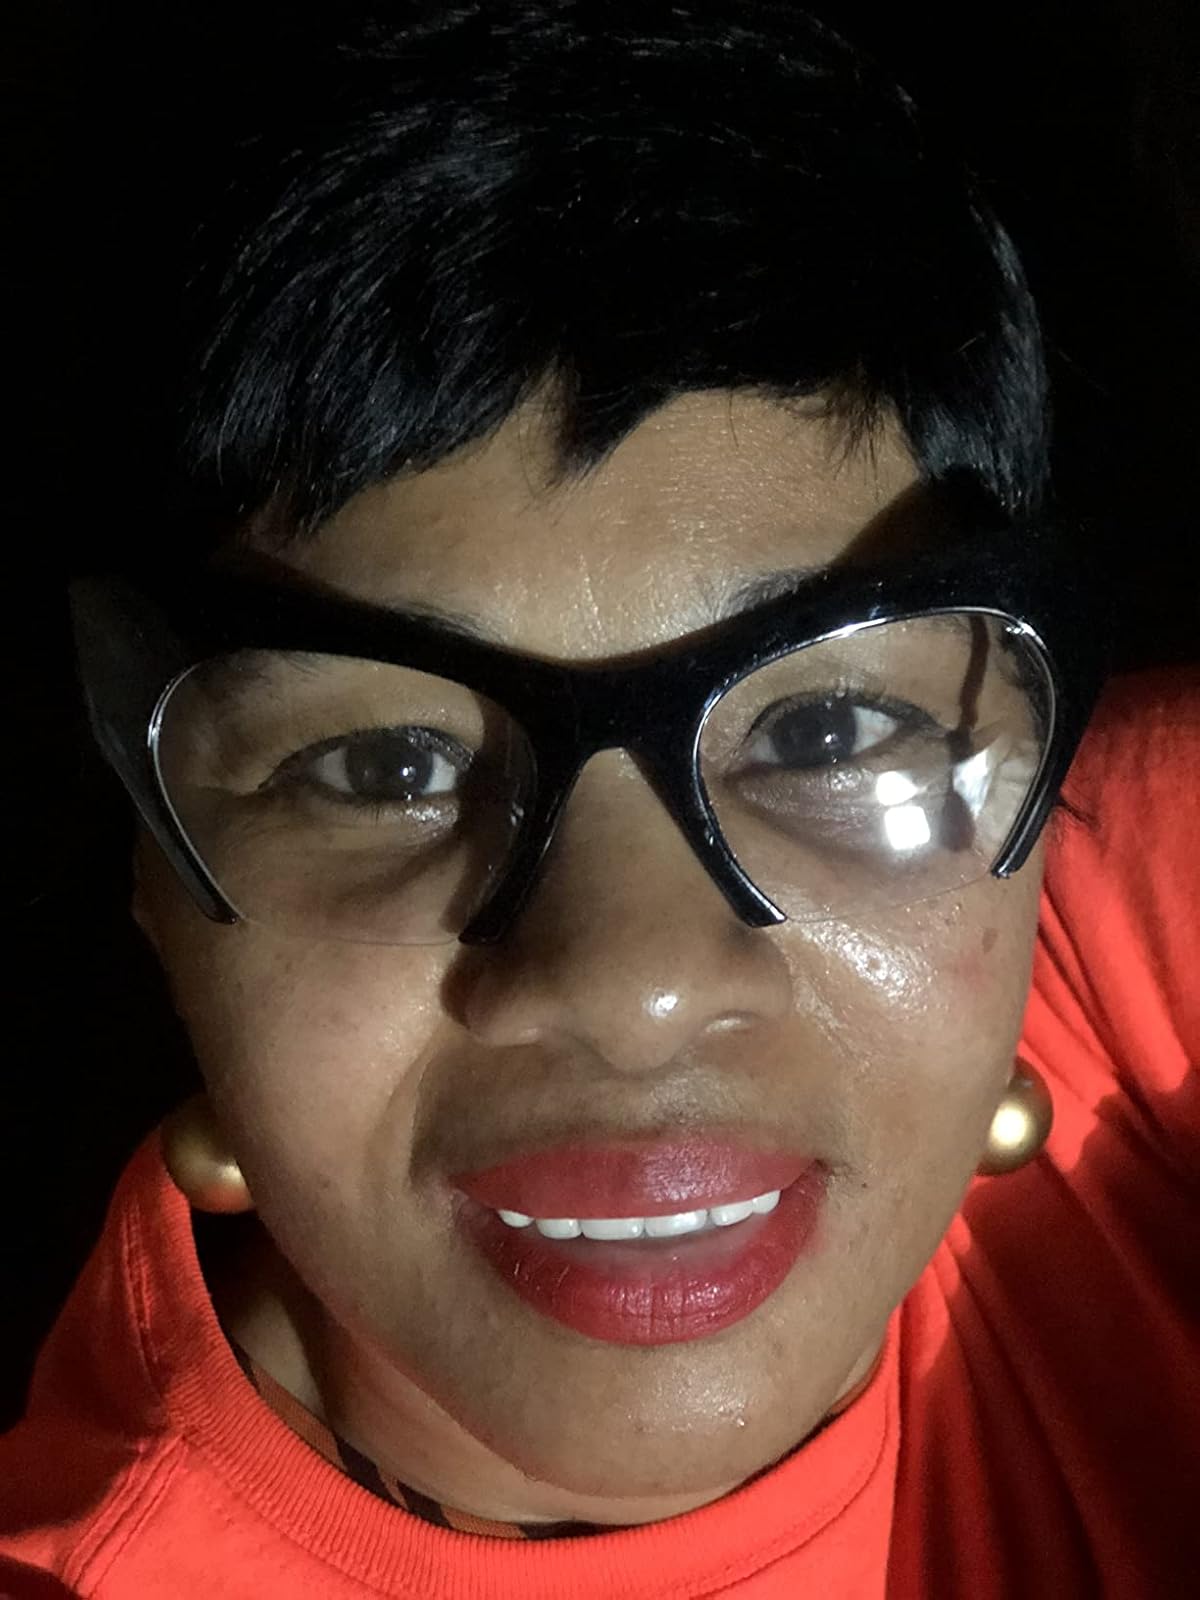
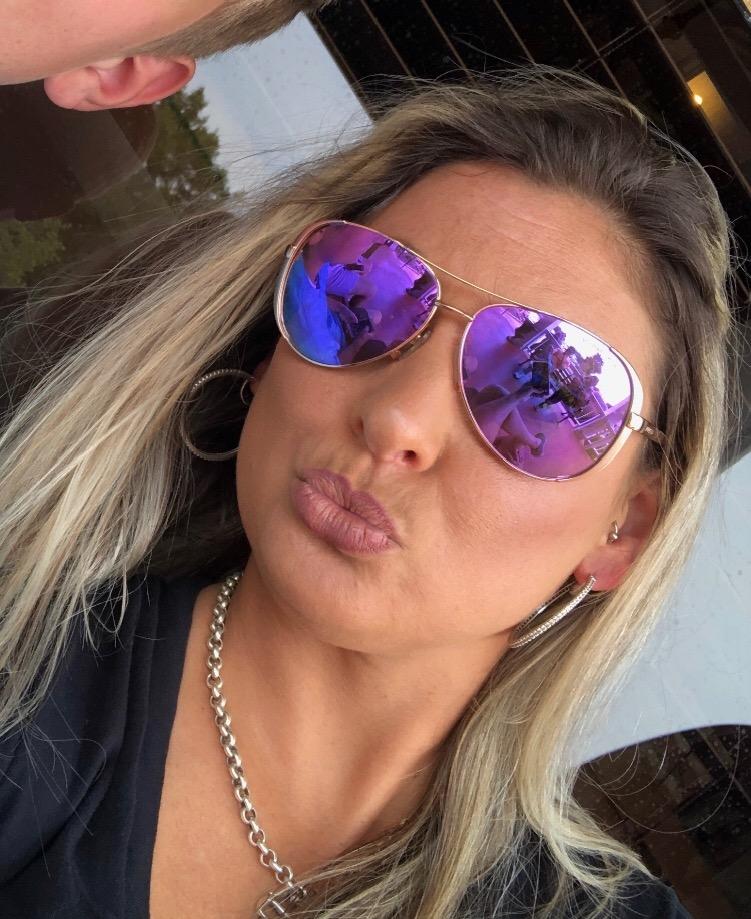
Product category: accessories_sunglasses
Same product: no